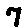
Label: 7